George W. Kindlin

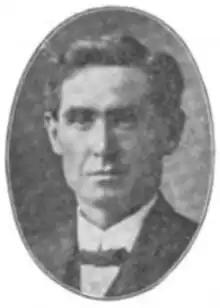

George W. Kindlin (September 11, 1868 – May 12, 1920) was a member of the Wisconsin State Assembly.